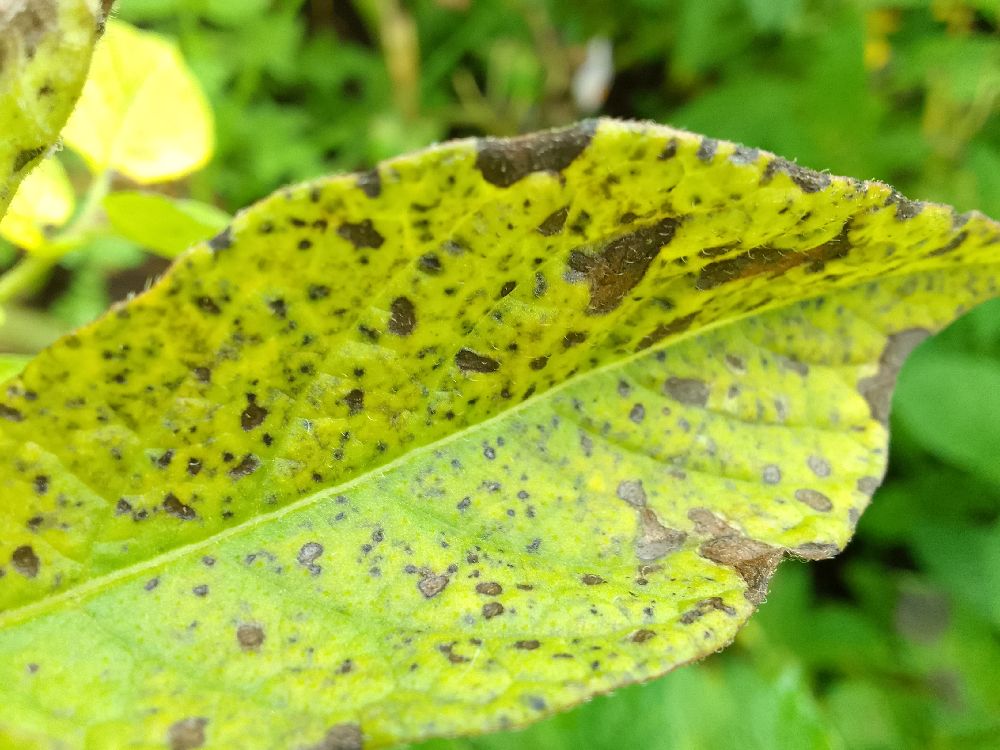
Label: Early blight